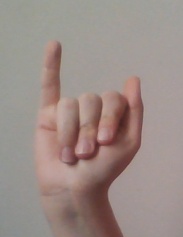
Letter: meem